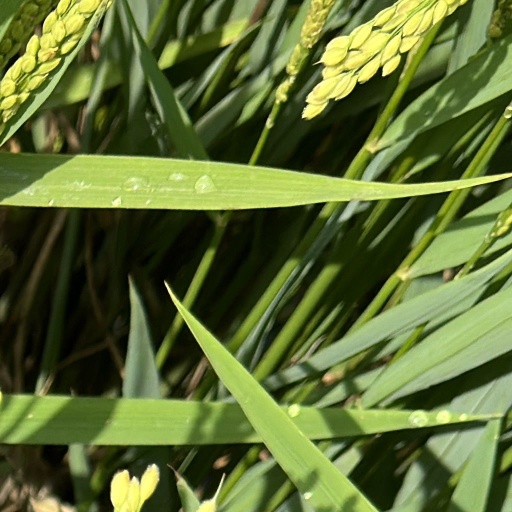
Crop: rice